Poleaxe

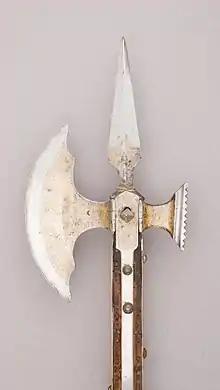
15th-century Venetian poleaxe at the Metropolitan Museum of Art

The poleaxe (also poleax, pollaxe and other similar spellings) is a European polearm that was used by medieval infantry.